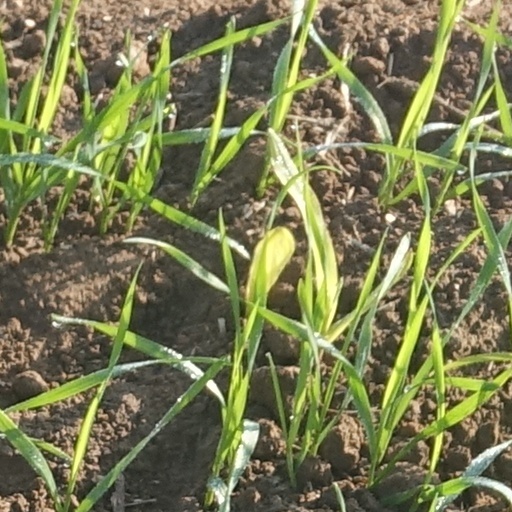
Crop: wheat